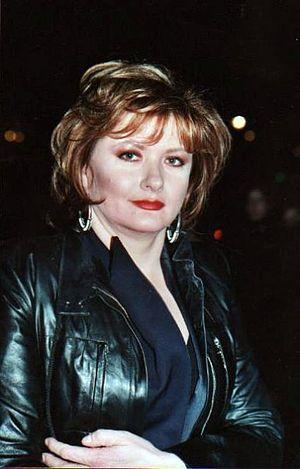
Catherine Jacob à la cérémonie des Césars
Catherine Jacob est une actrice française née à Paris le 16 décembre 1956.